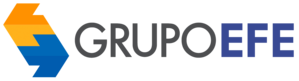
Empresa de los Ferrocarriles del Estado, connue aussi sous l'acronyme EFE, est la société de chemin de fer nationale chilienne. La société gère plusieurs lignes de banlieue dans les trois principales agglomérations du pays ainsi qu'une ligne de trains inter-cités qui relie les principales villes du centre du pays.